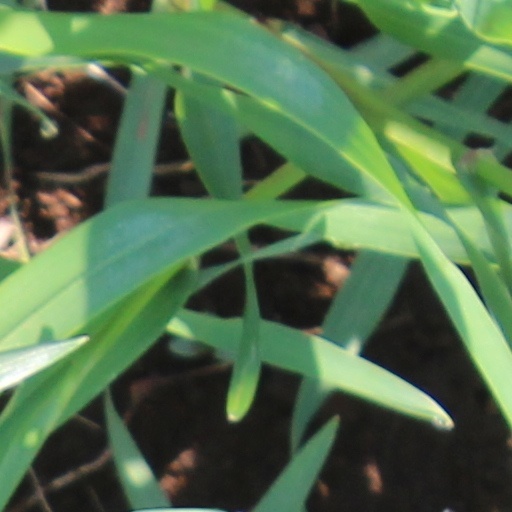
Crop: wheat